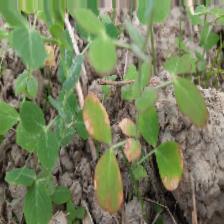
Label: Ascochyta blight